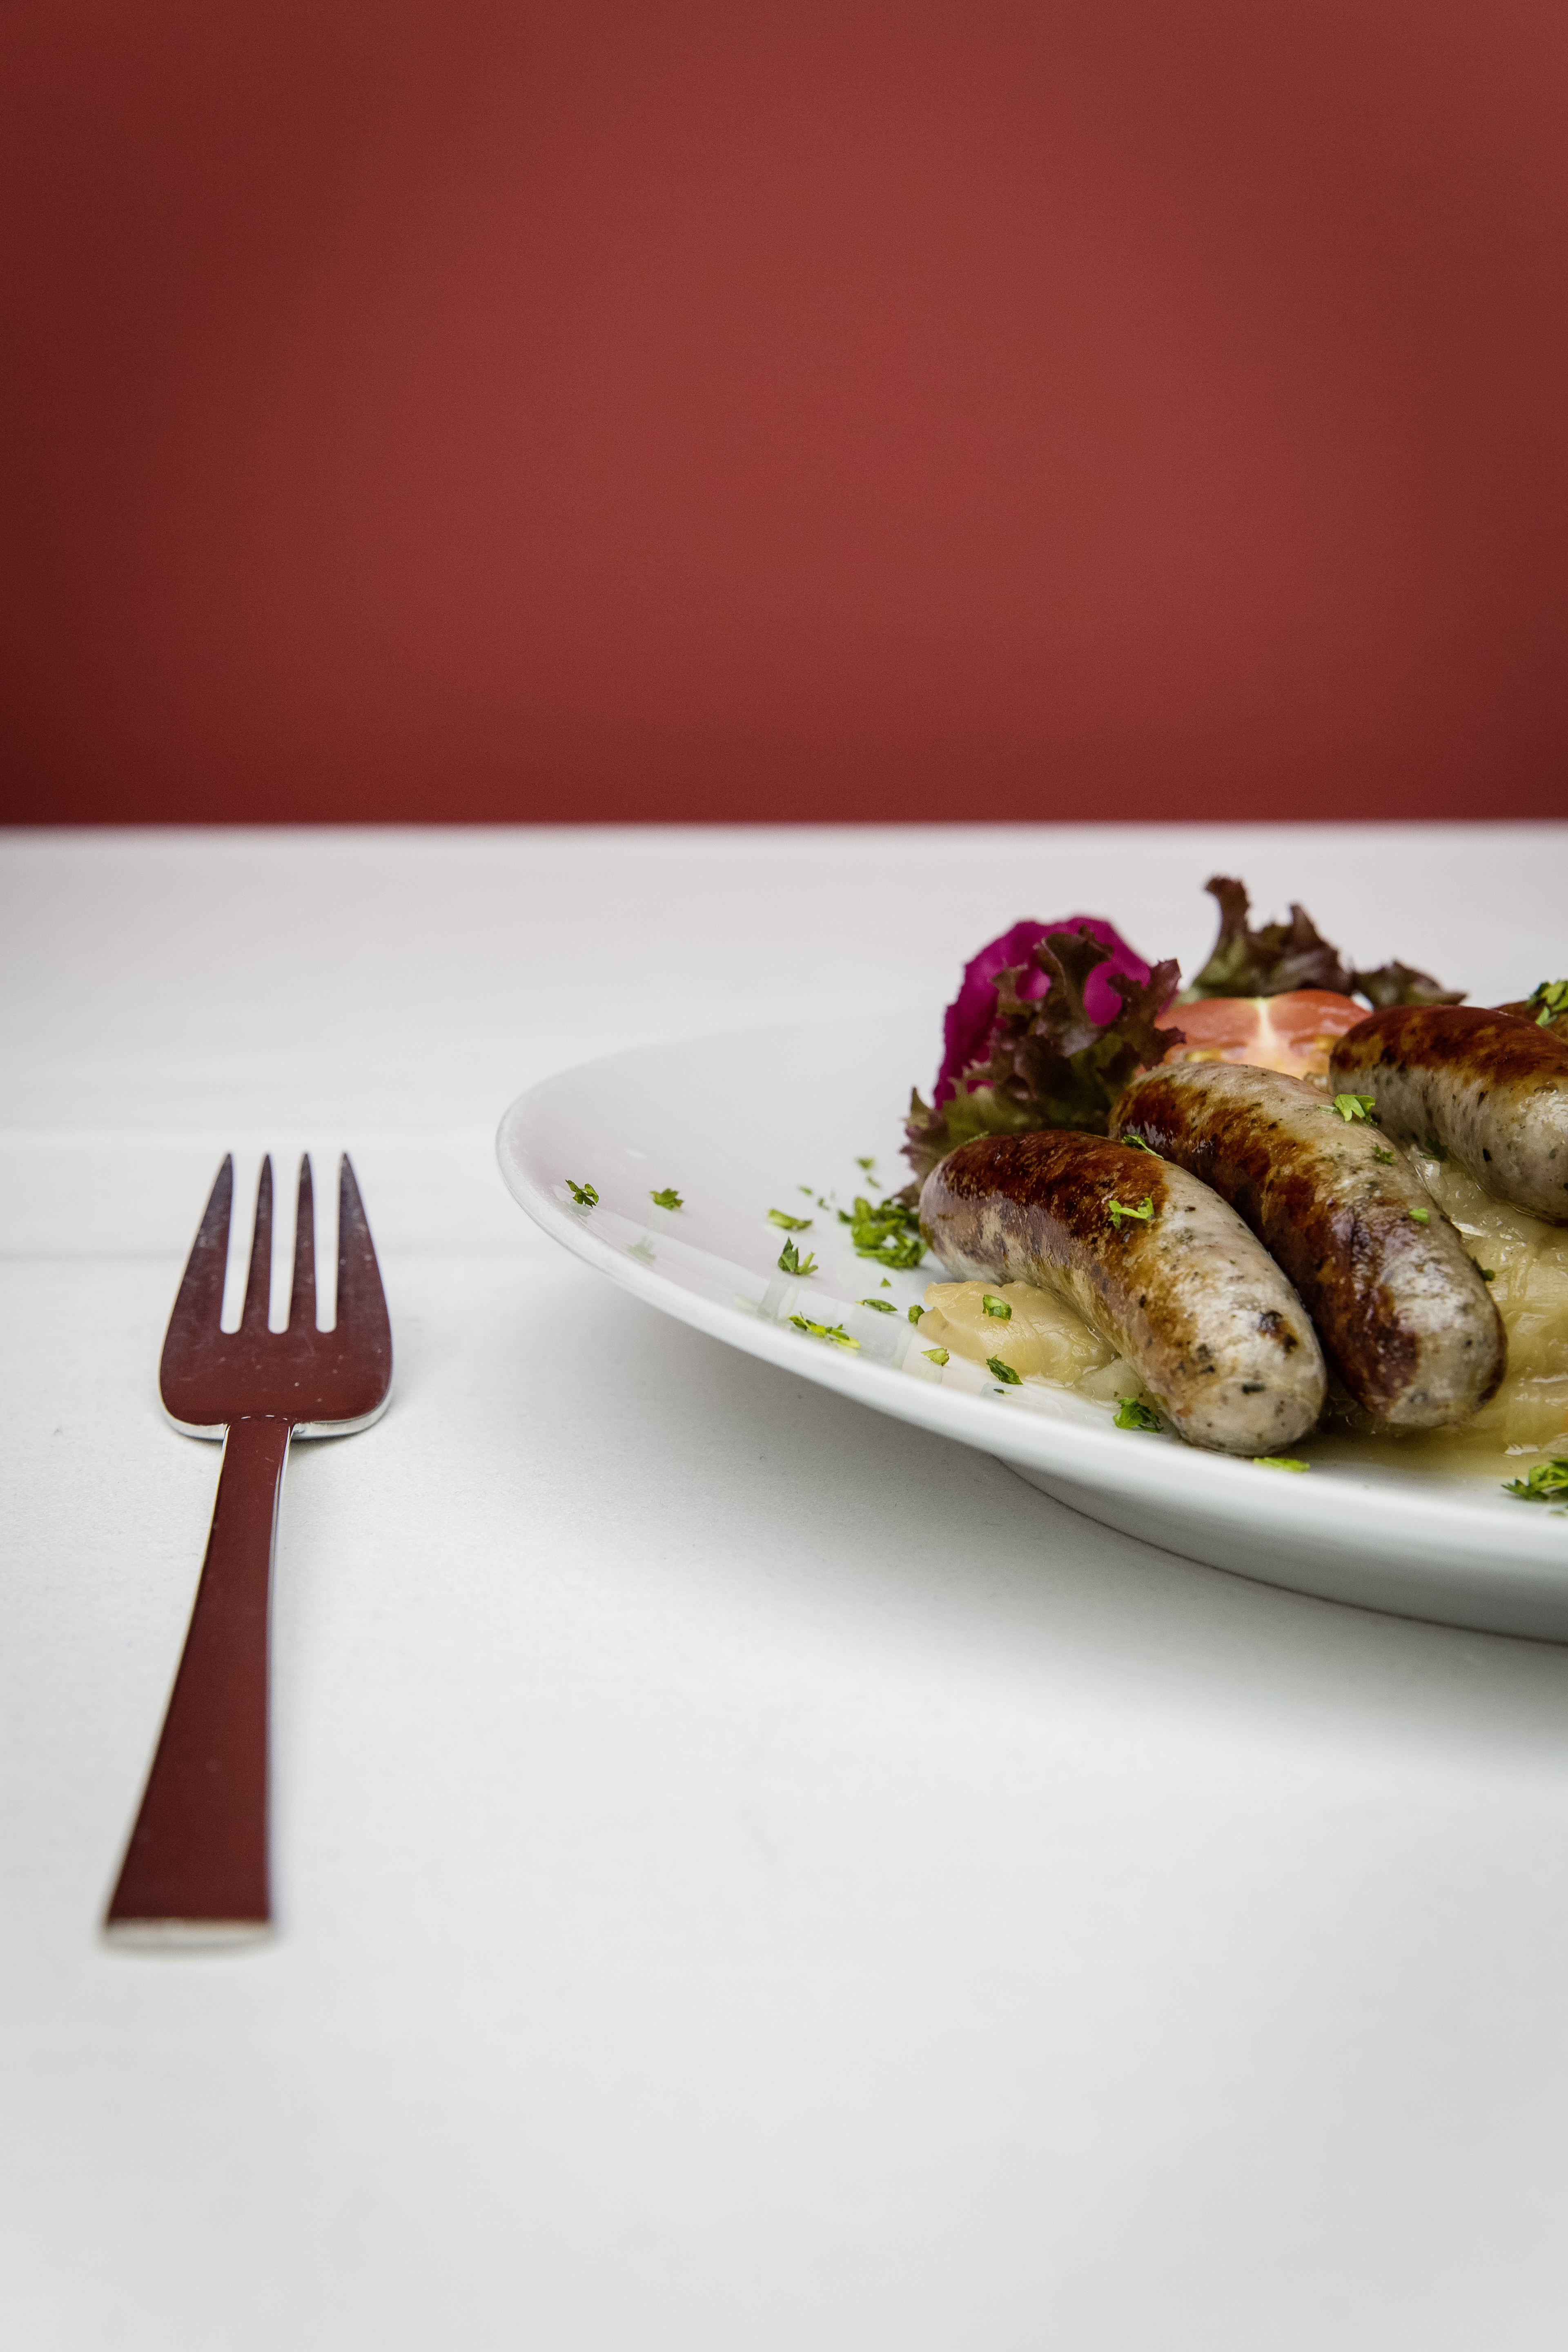
fork, dish, meal, food, produce, plate, meat, sausages, sense